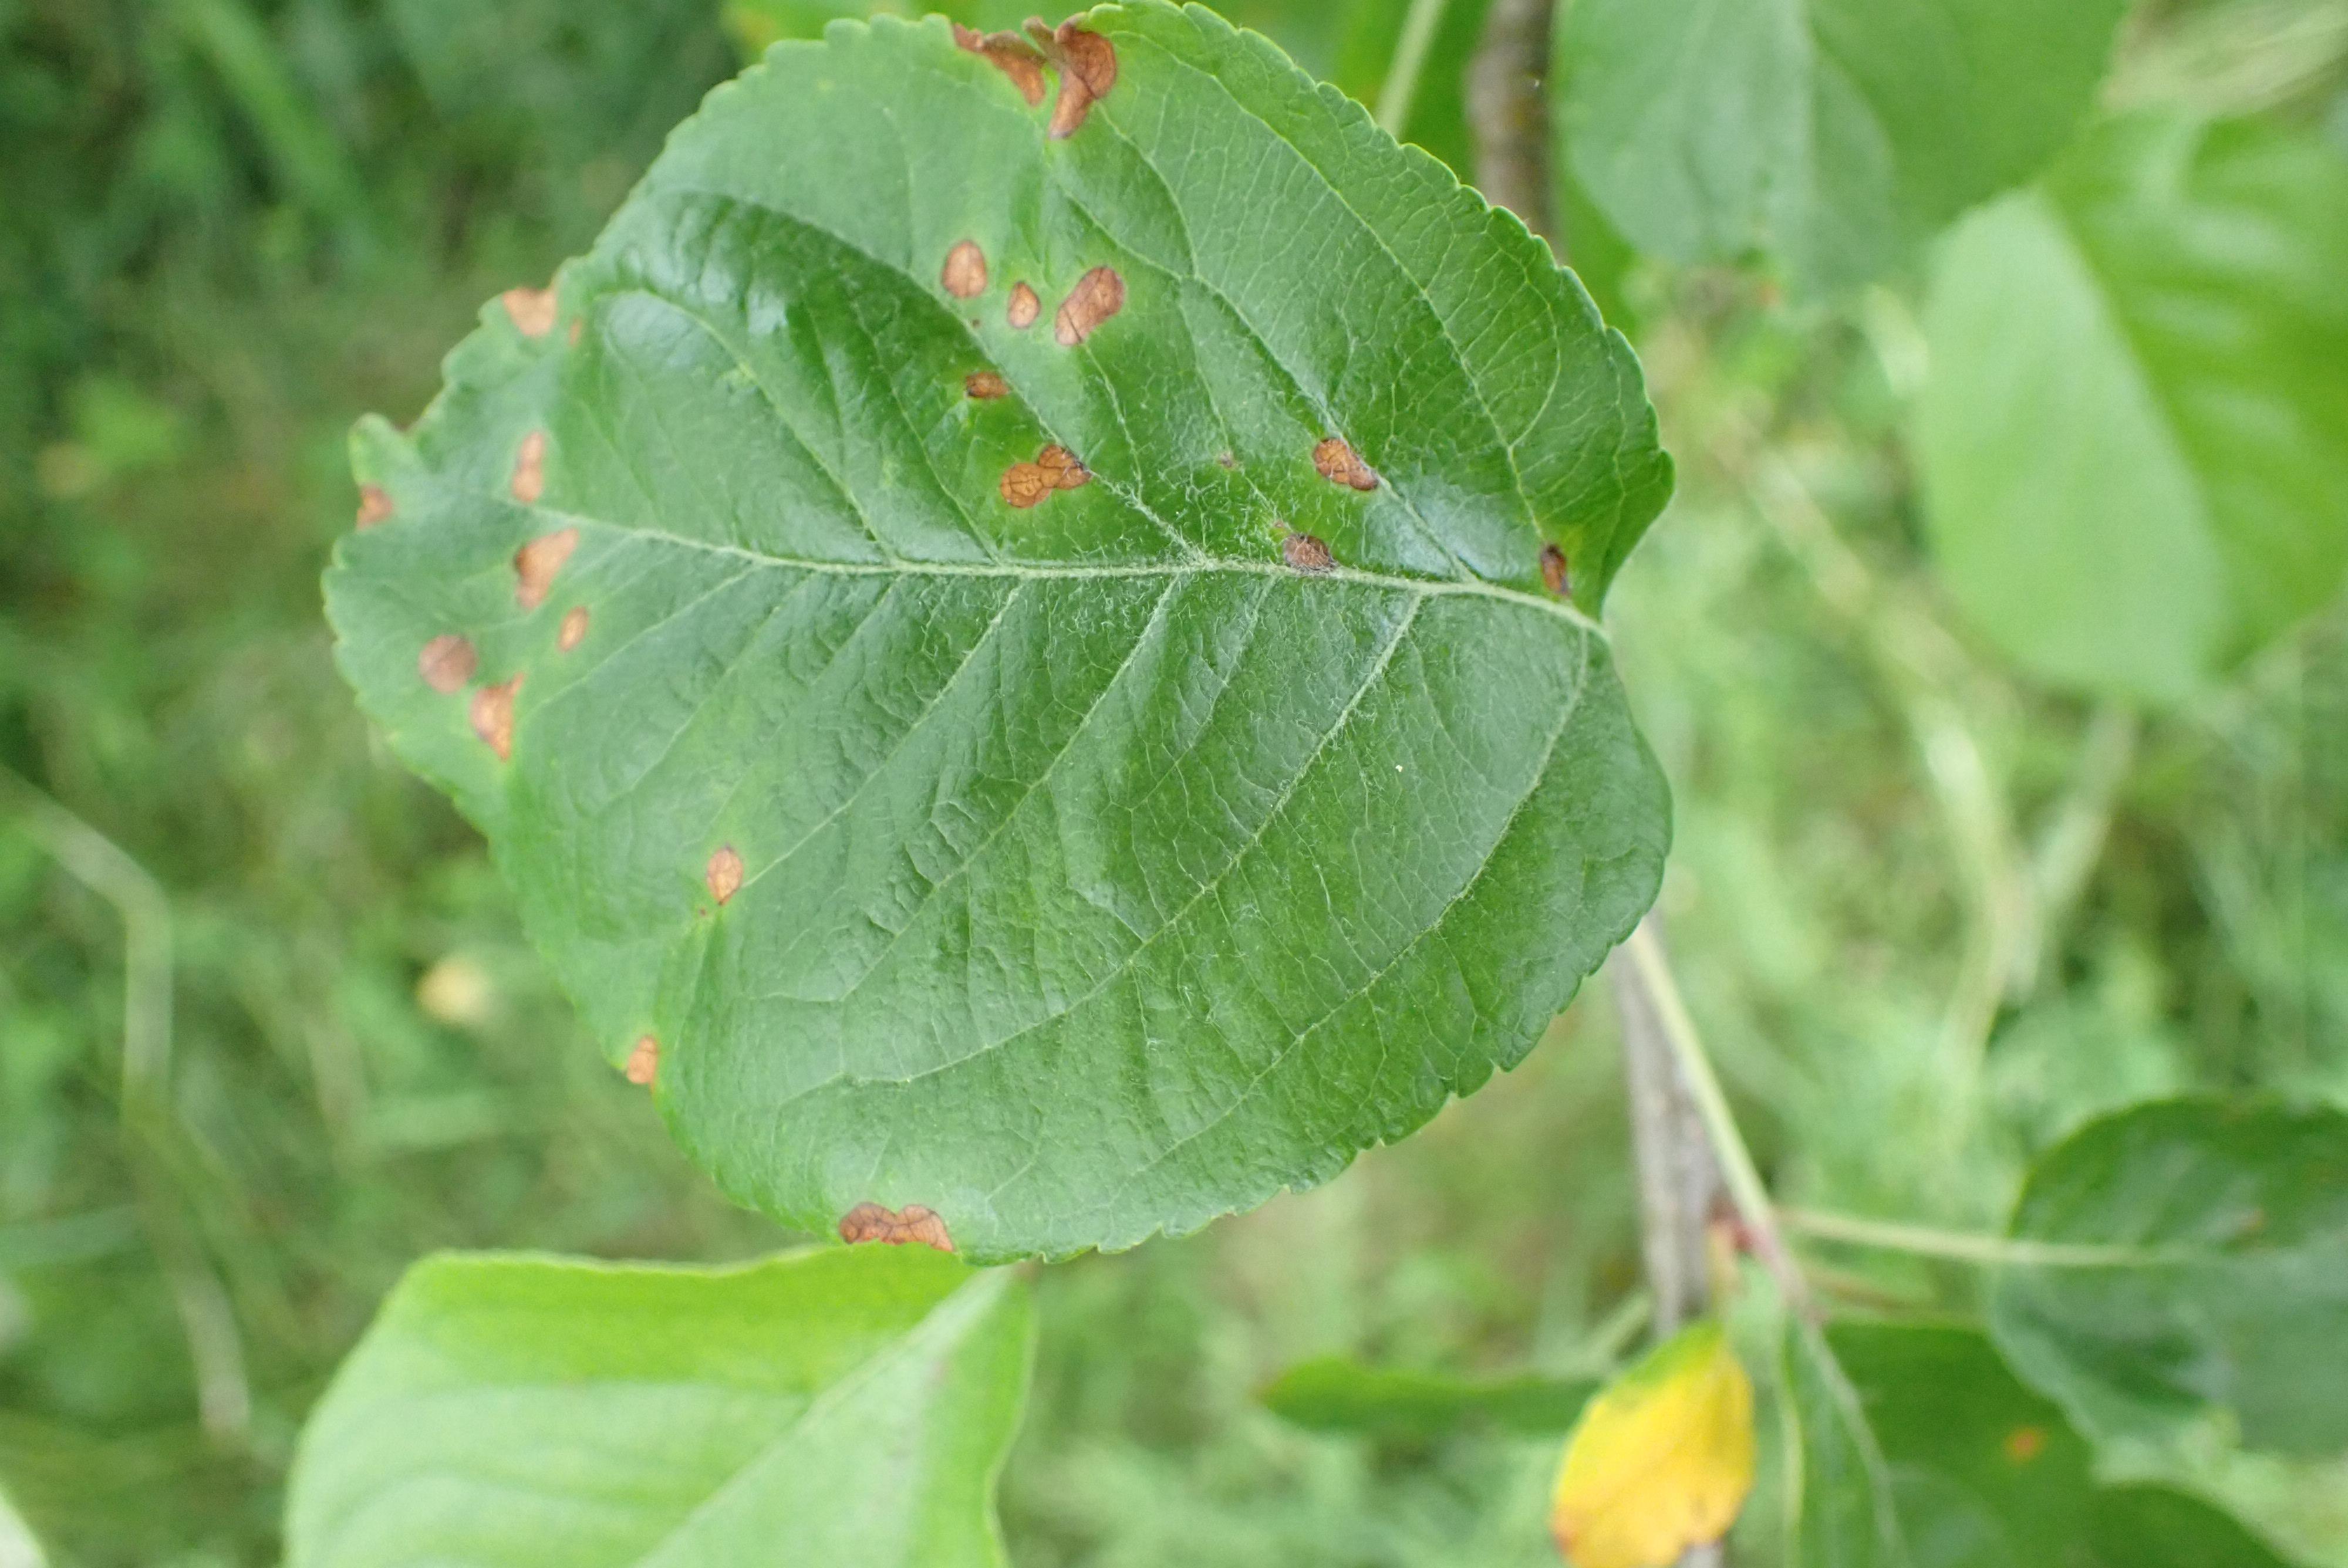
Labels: frog_eye_leaf_spot